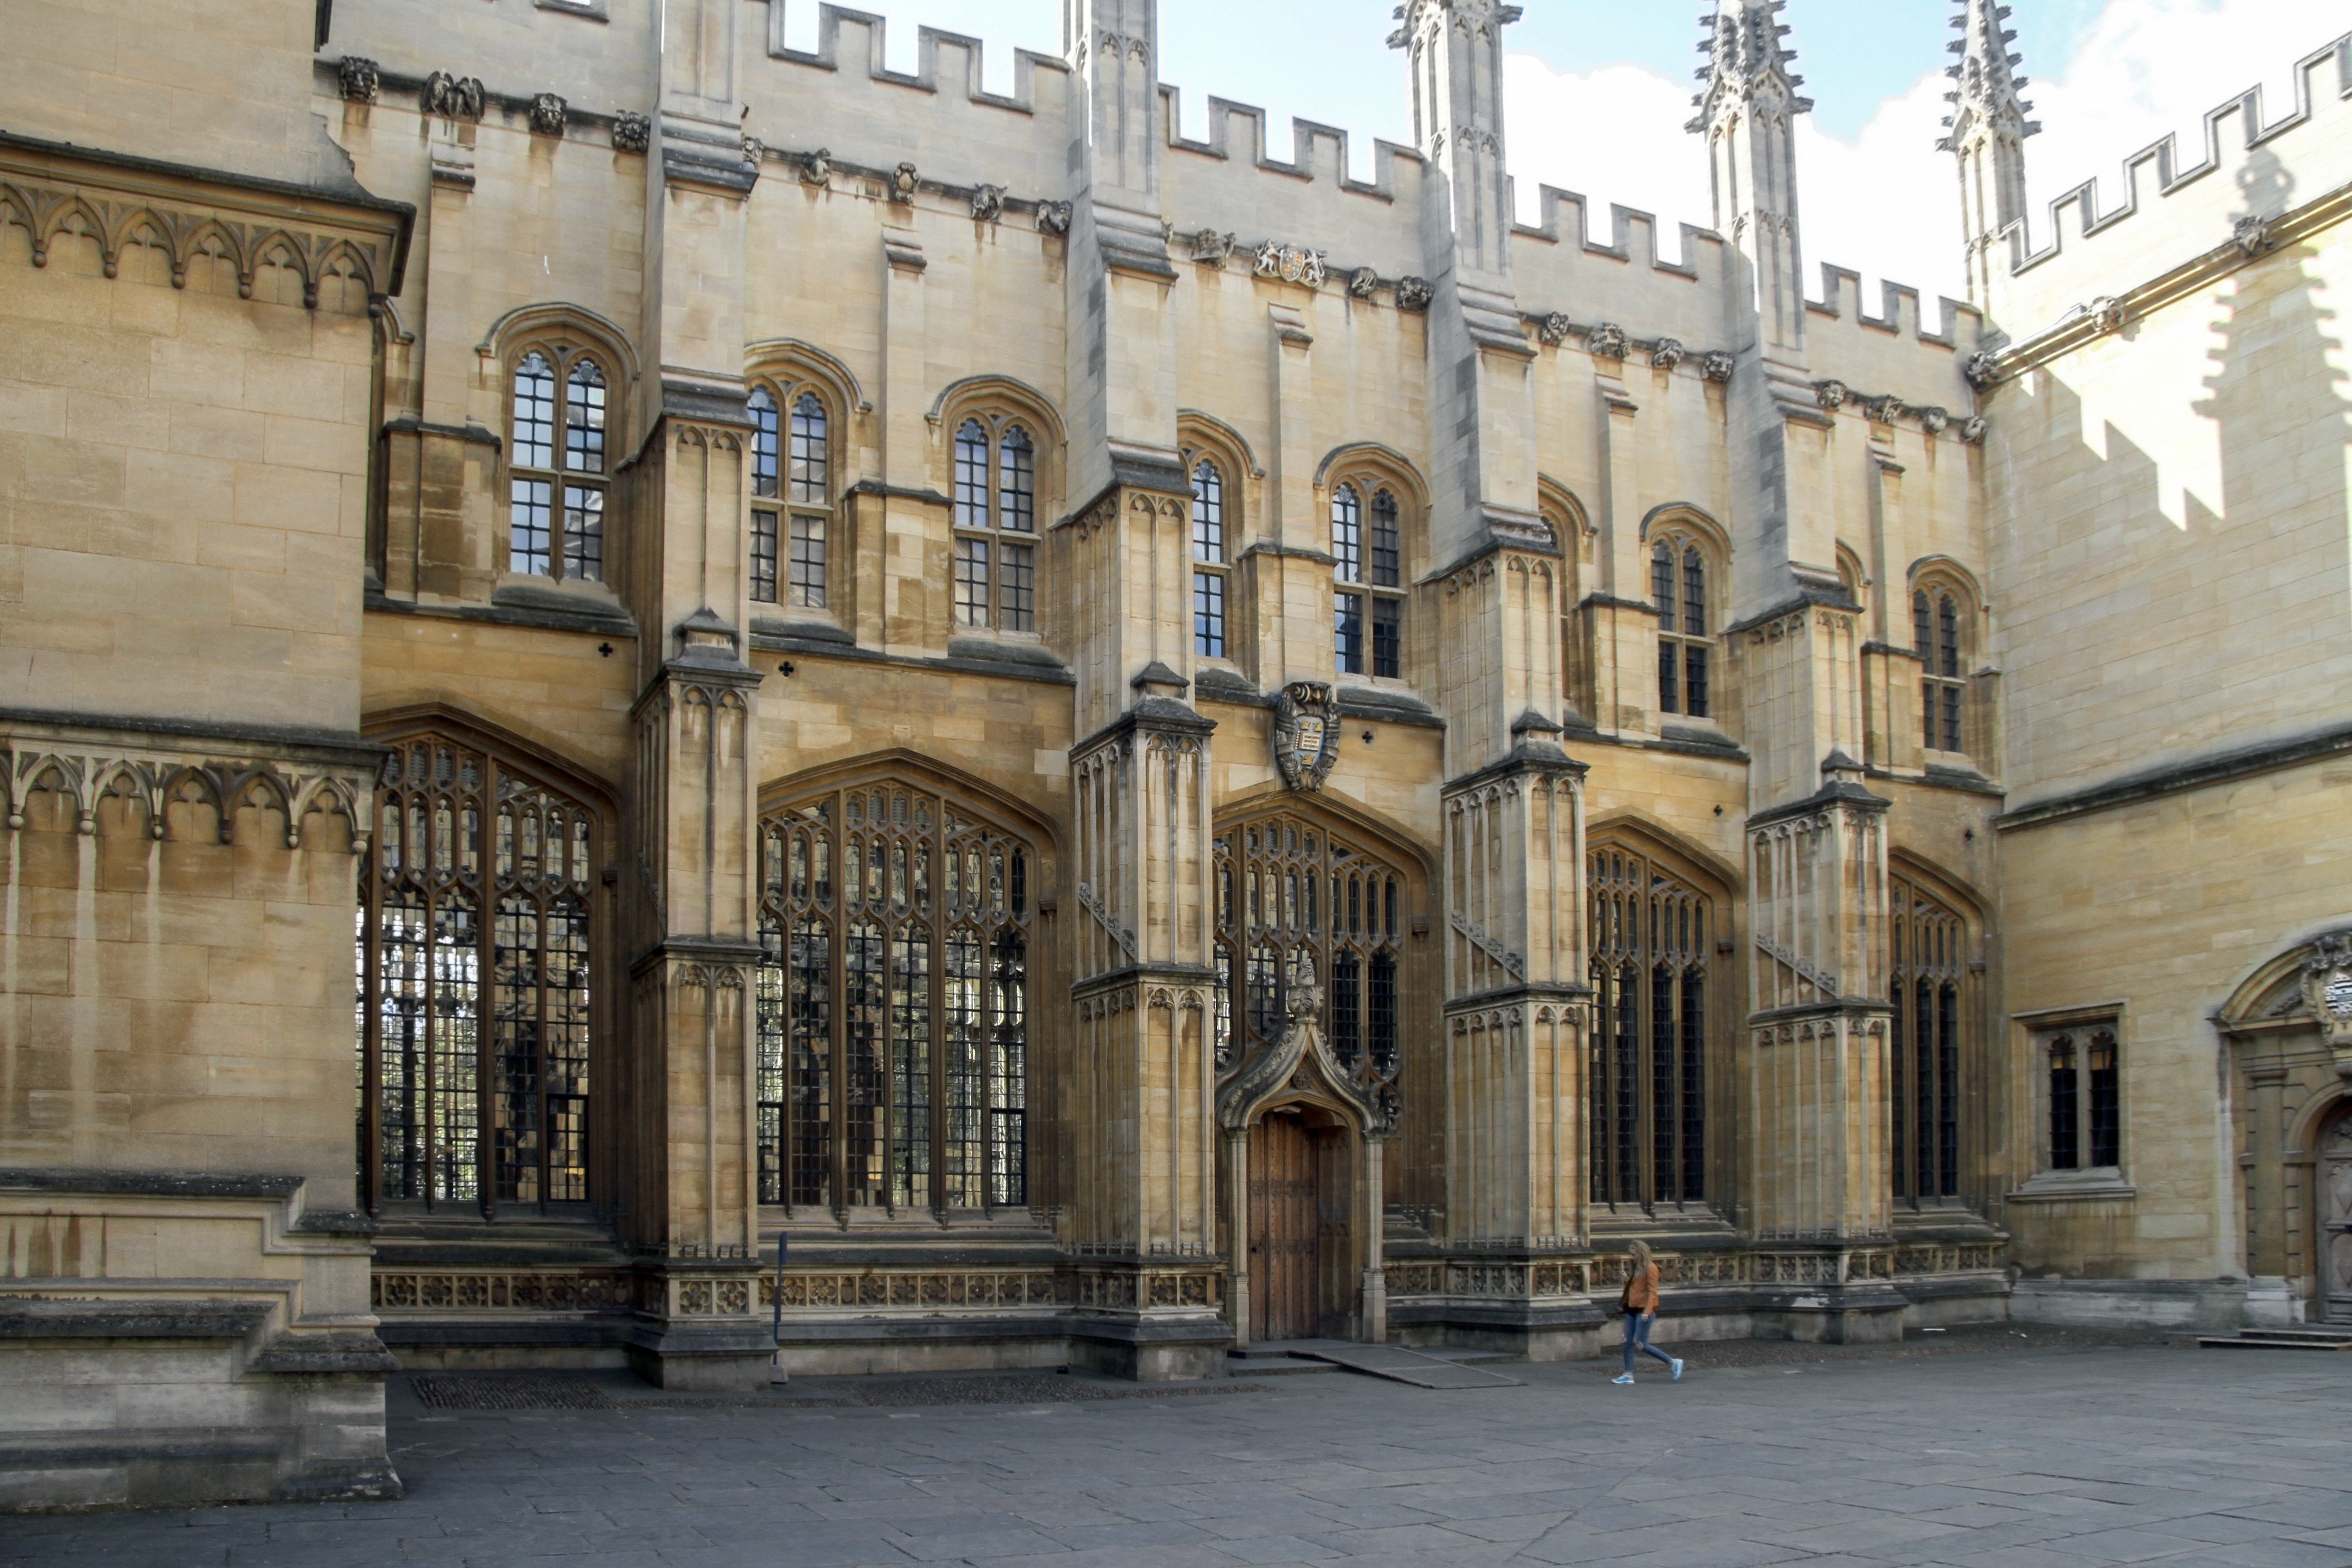
architecture, building, palace, plaza, facade, cathedral, place of worship, england, monastery, university, synagogue, arcade, basilica, estate, oxford, classical architecture, bodleian library, duty copy library, ancient history